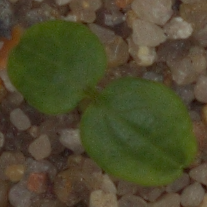
Label: cleavers